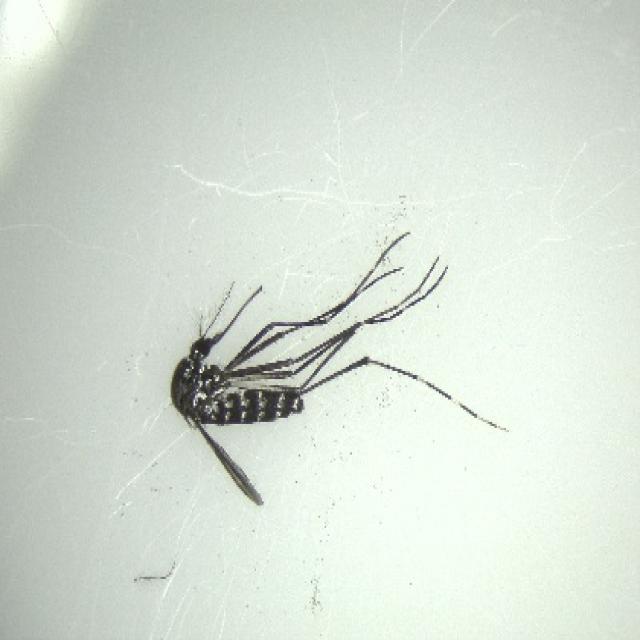
Species: aedes_albopictus